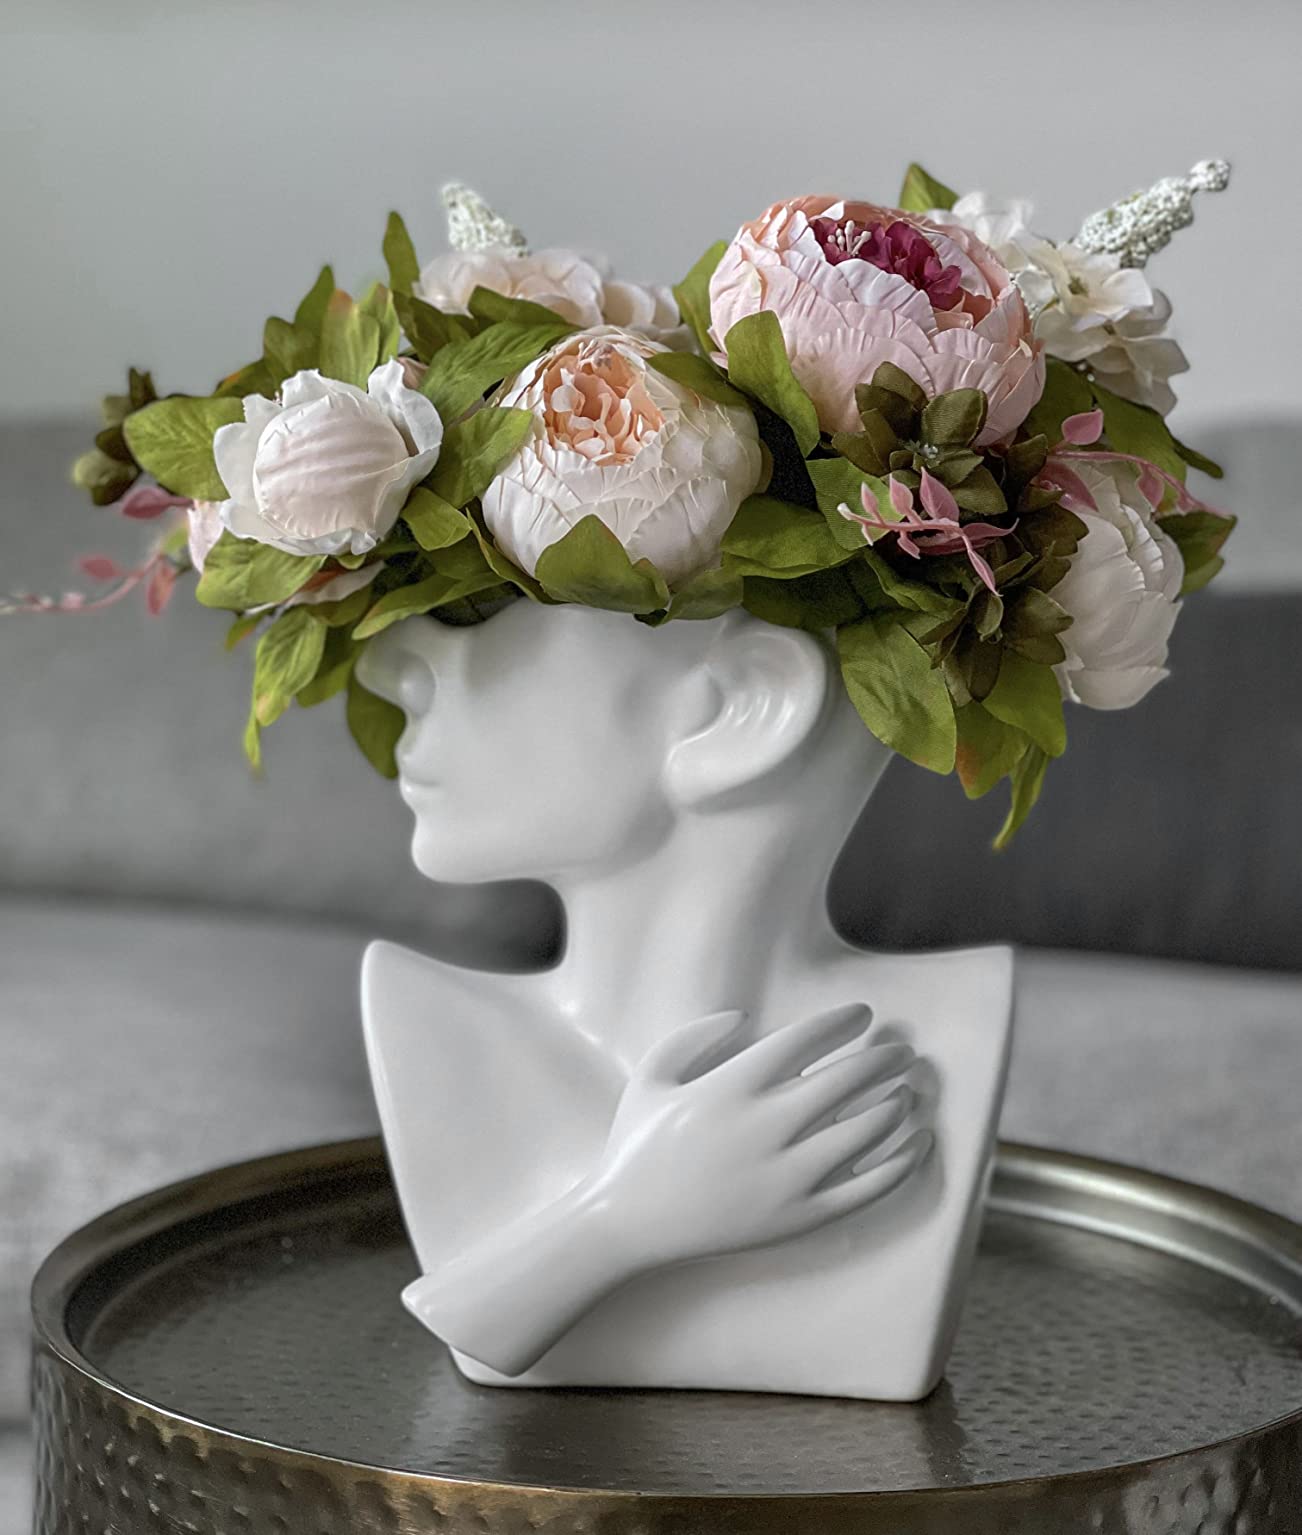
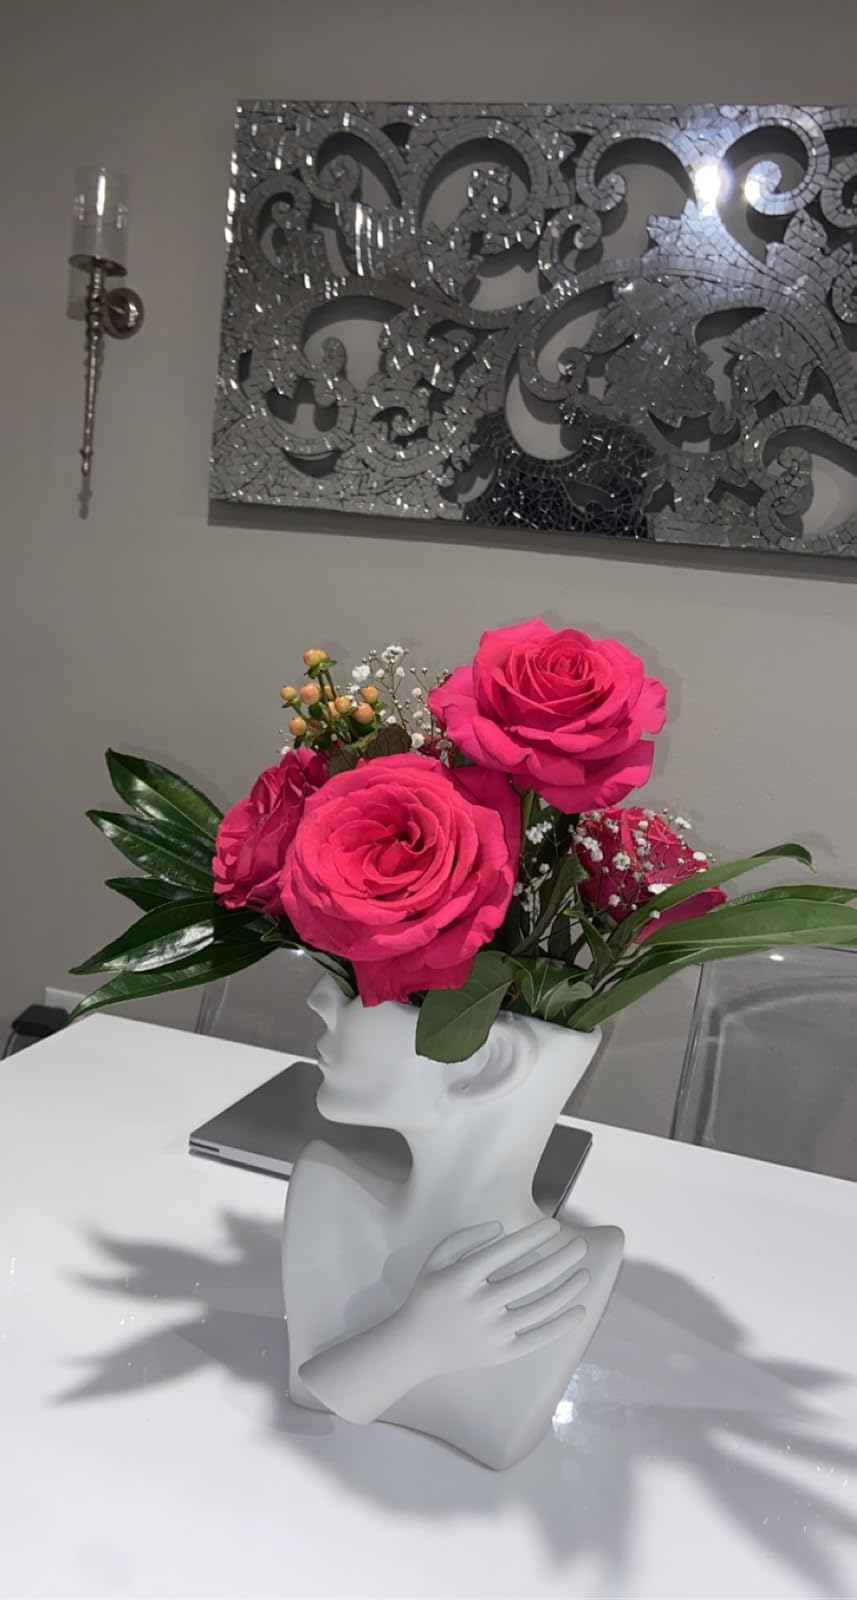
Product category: vase
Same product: yes